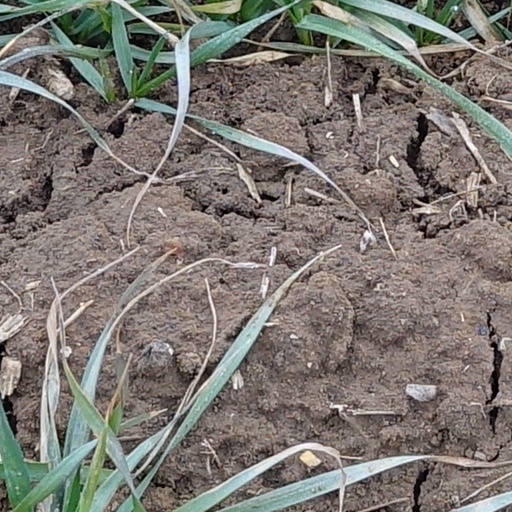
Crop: wheat